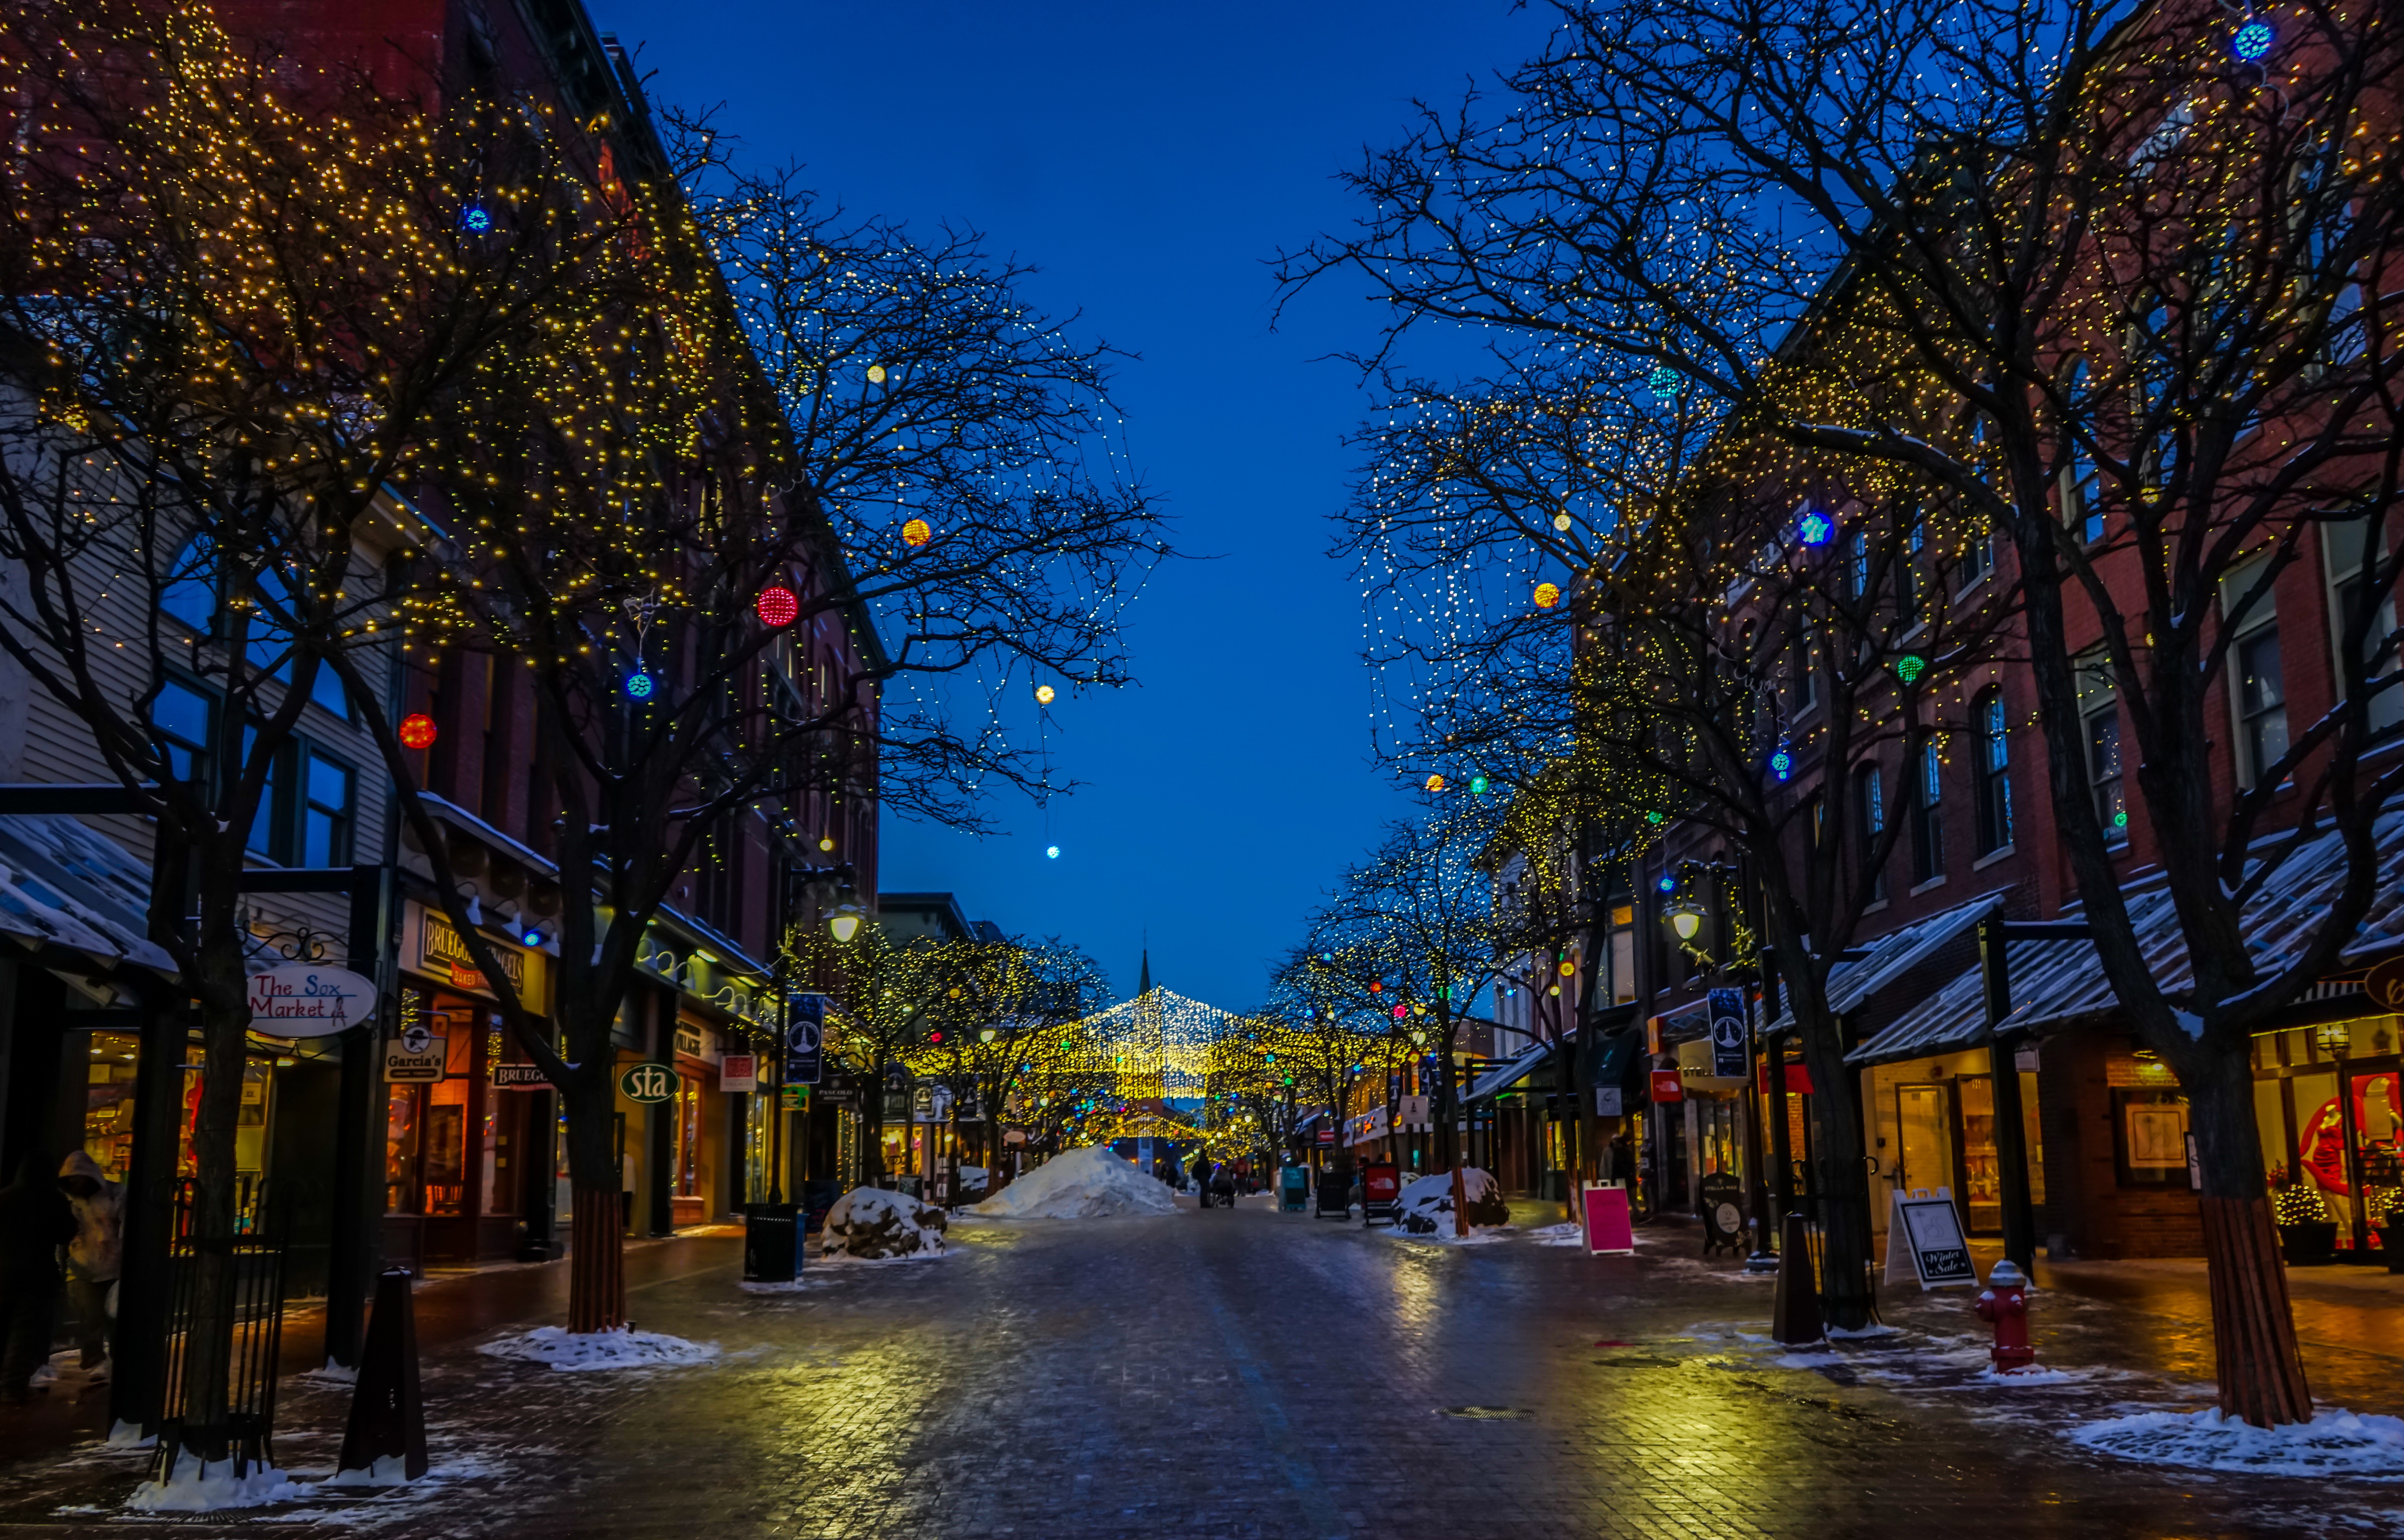
tree, snow, winter, architecture, road, street, night, morning, town, building, city, canal, cityscape, downtown, dusk, evening, decoration, reflection, color, autumn, landmark, church, colorful, season, waterway, vibrant, vermont, burlington, neighbourhood, church street, urban area, human settlement